Water tank

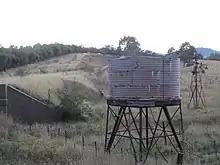
Derelict water tank near the Boorowa railway line, Galong,Australia

A water tank is a container for storing water, for many applications, drinking water, irrigation, fire suppression, farming, both for plants and livestock, chemical manufacturing, food preparation as well as many other uses. Water tank parameters include the general design of the tank, and choice of construction materials, linings. Various materials are used for making a water tank: plastics (polyethylene, polypropylene), fiberglass, concrete, stone, steel (welded or bolted, carbon, or stainless). Earthen pots, such as matki used in South Asia, can also be used for water storage. Water tanks are an efficient way to help developing countries to store clean water.